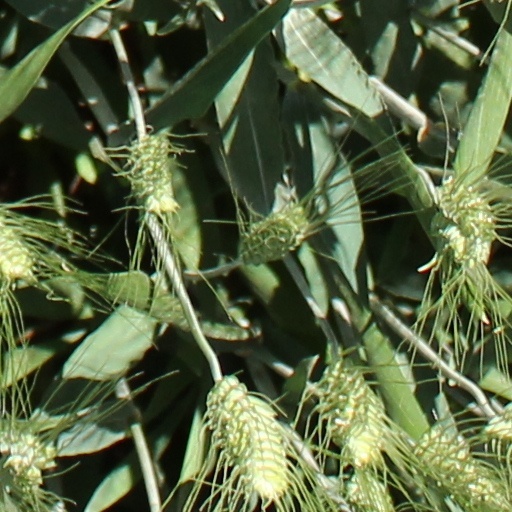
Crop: wheat